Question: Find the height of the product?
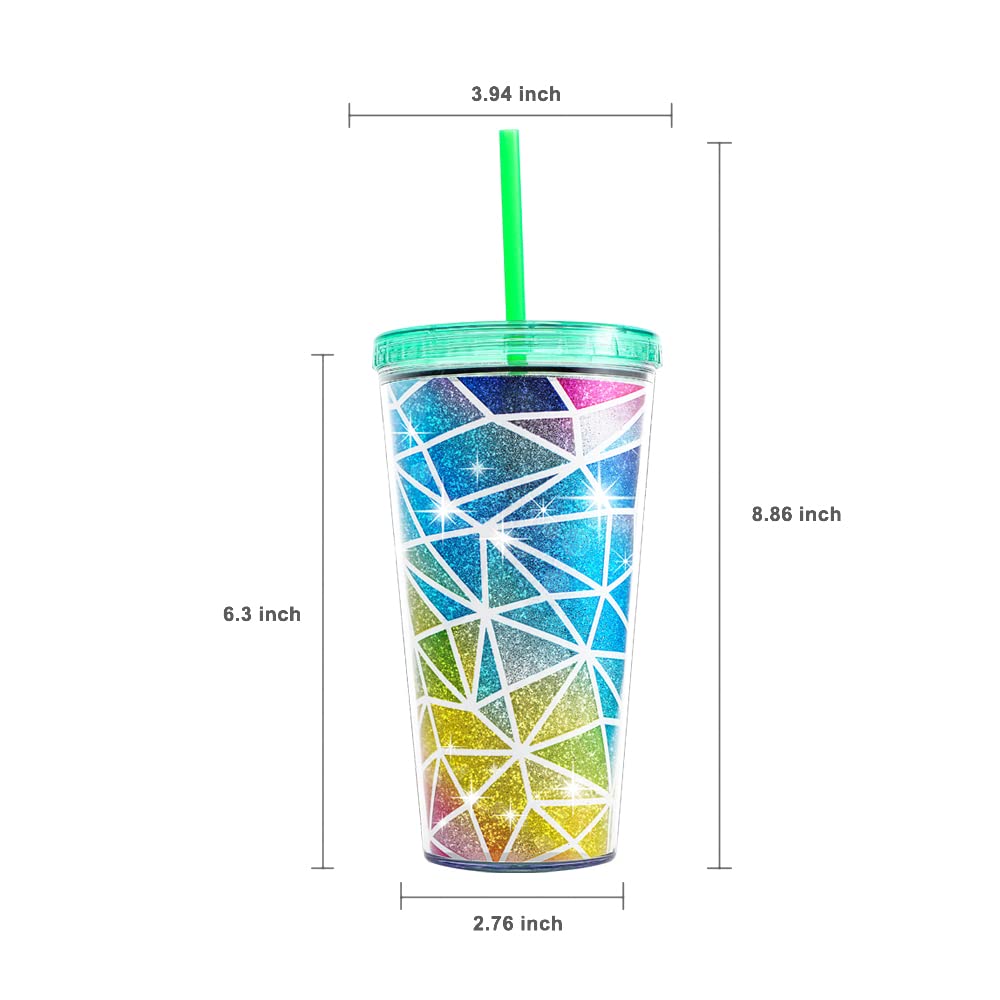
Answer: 6.3 inch